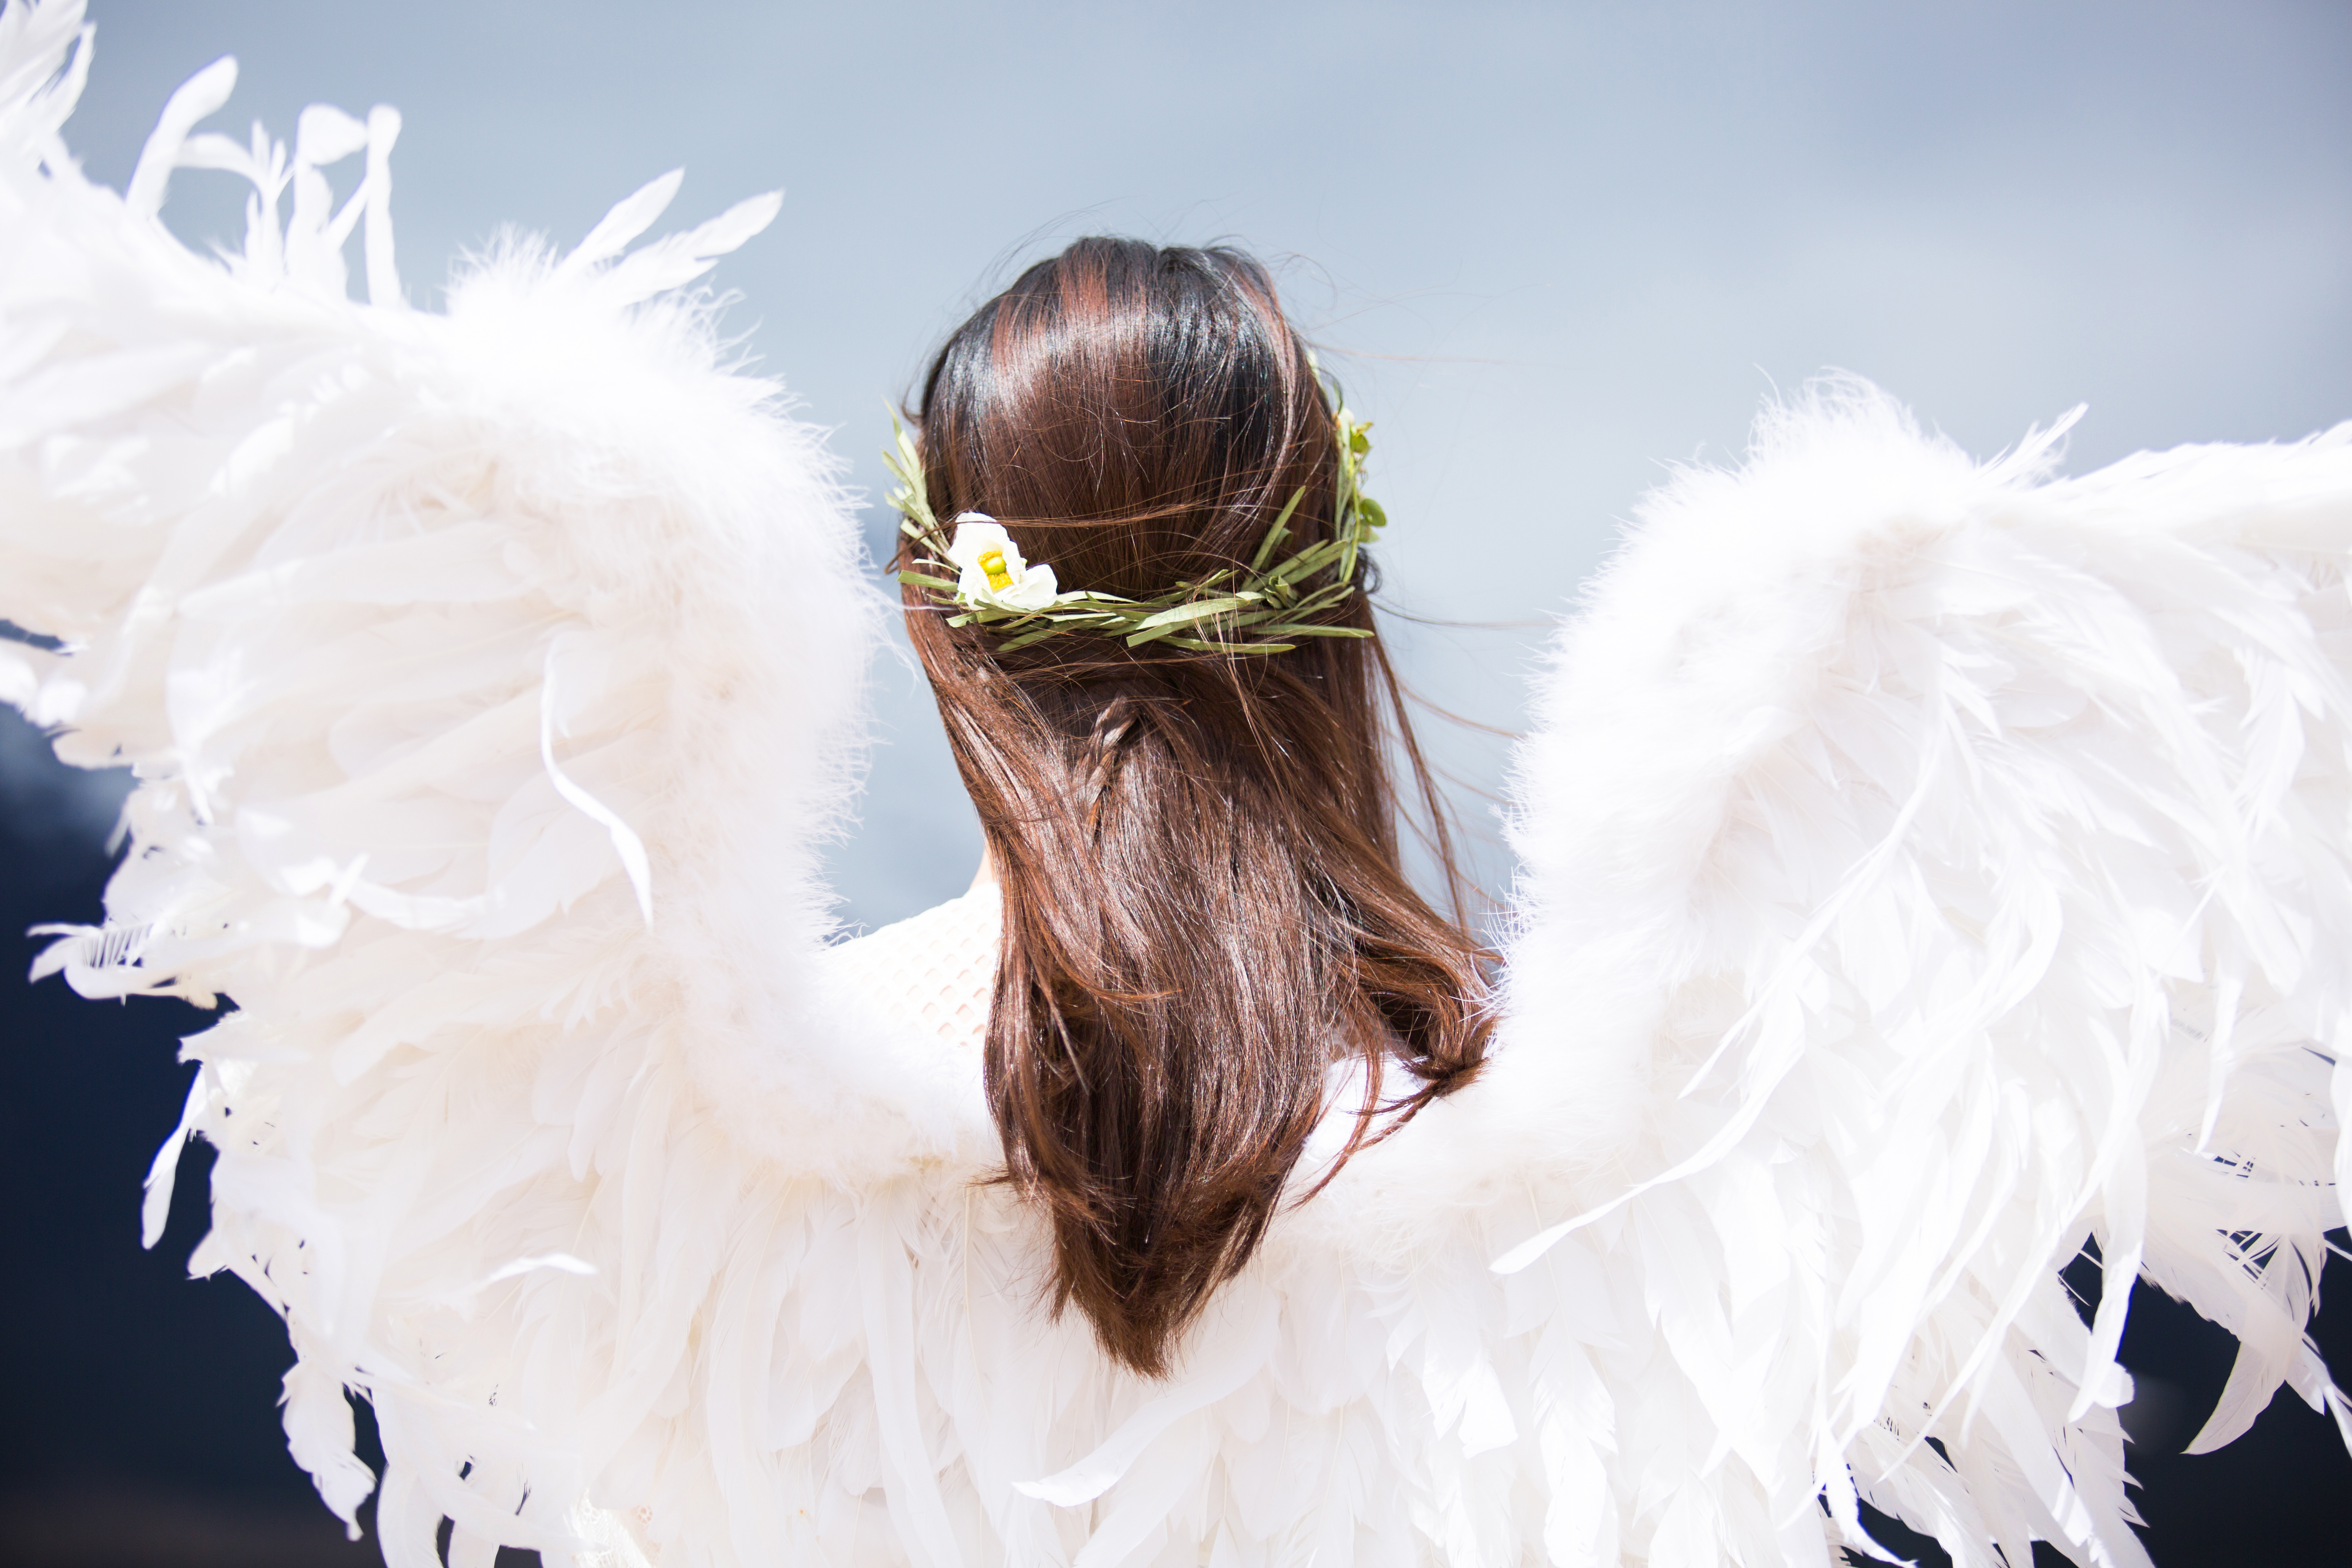
winter, bird, wing, white, flower, spring, clothing, bride, feather, dress, costume, gown, veil, fashion accessory